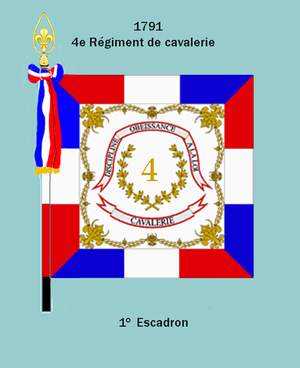
Etendard du 1e escadron du 4e régiment de cavalerie en 1791